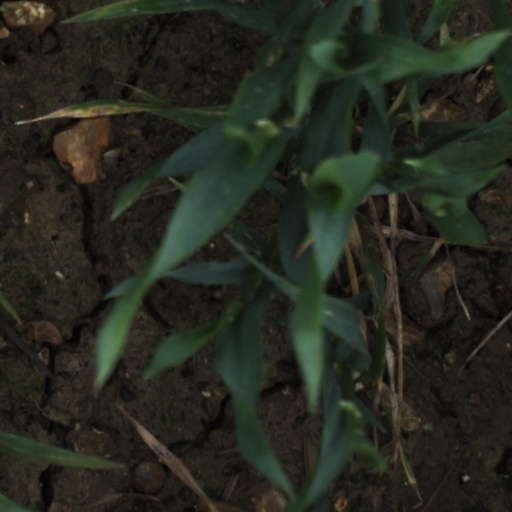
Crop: wheat